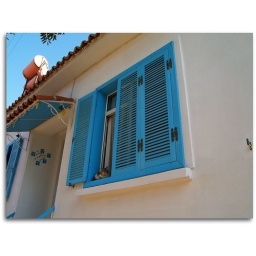
egean cat in the window